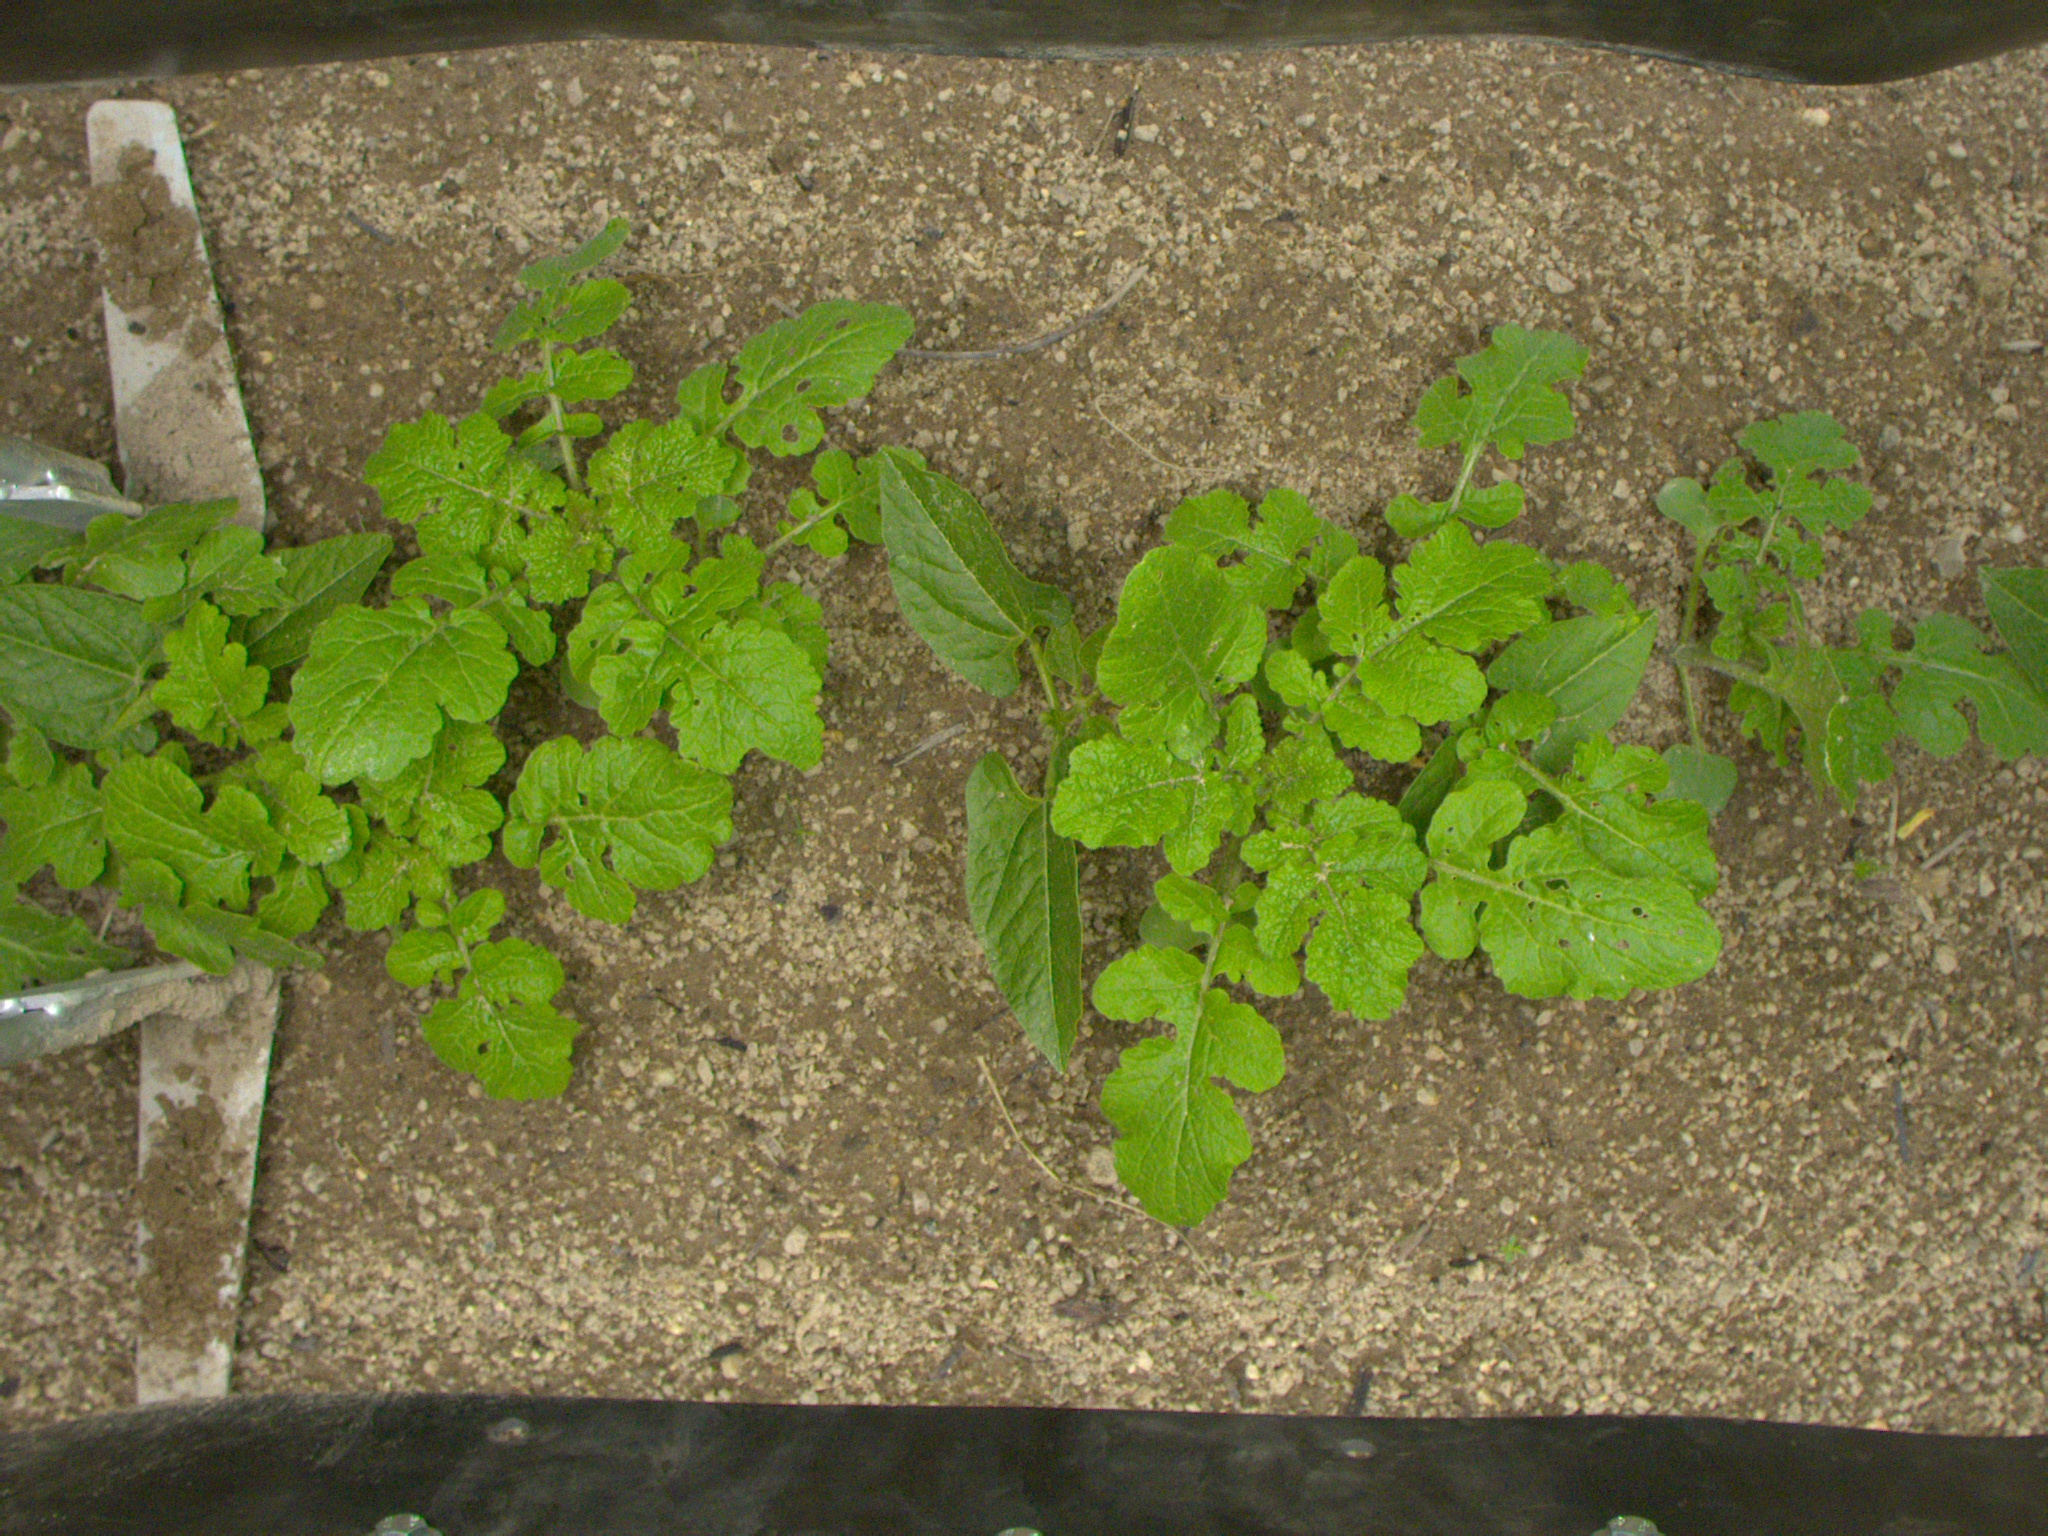
Crop: bean
Objects: bean, bean, bean